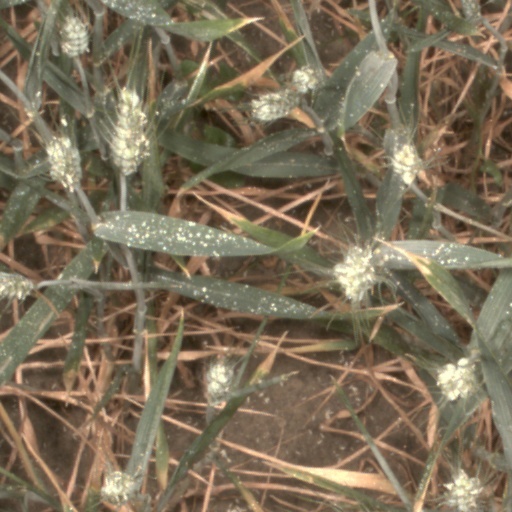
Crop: wheat